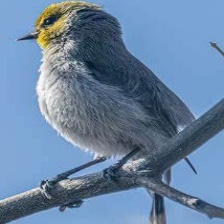
Species: VERDIN
Scientific name: AURIPARUS FLAVICEPS